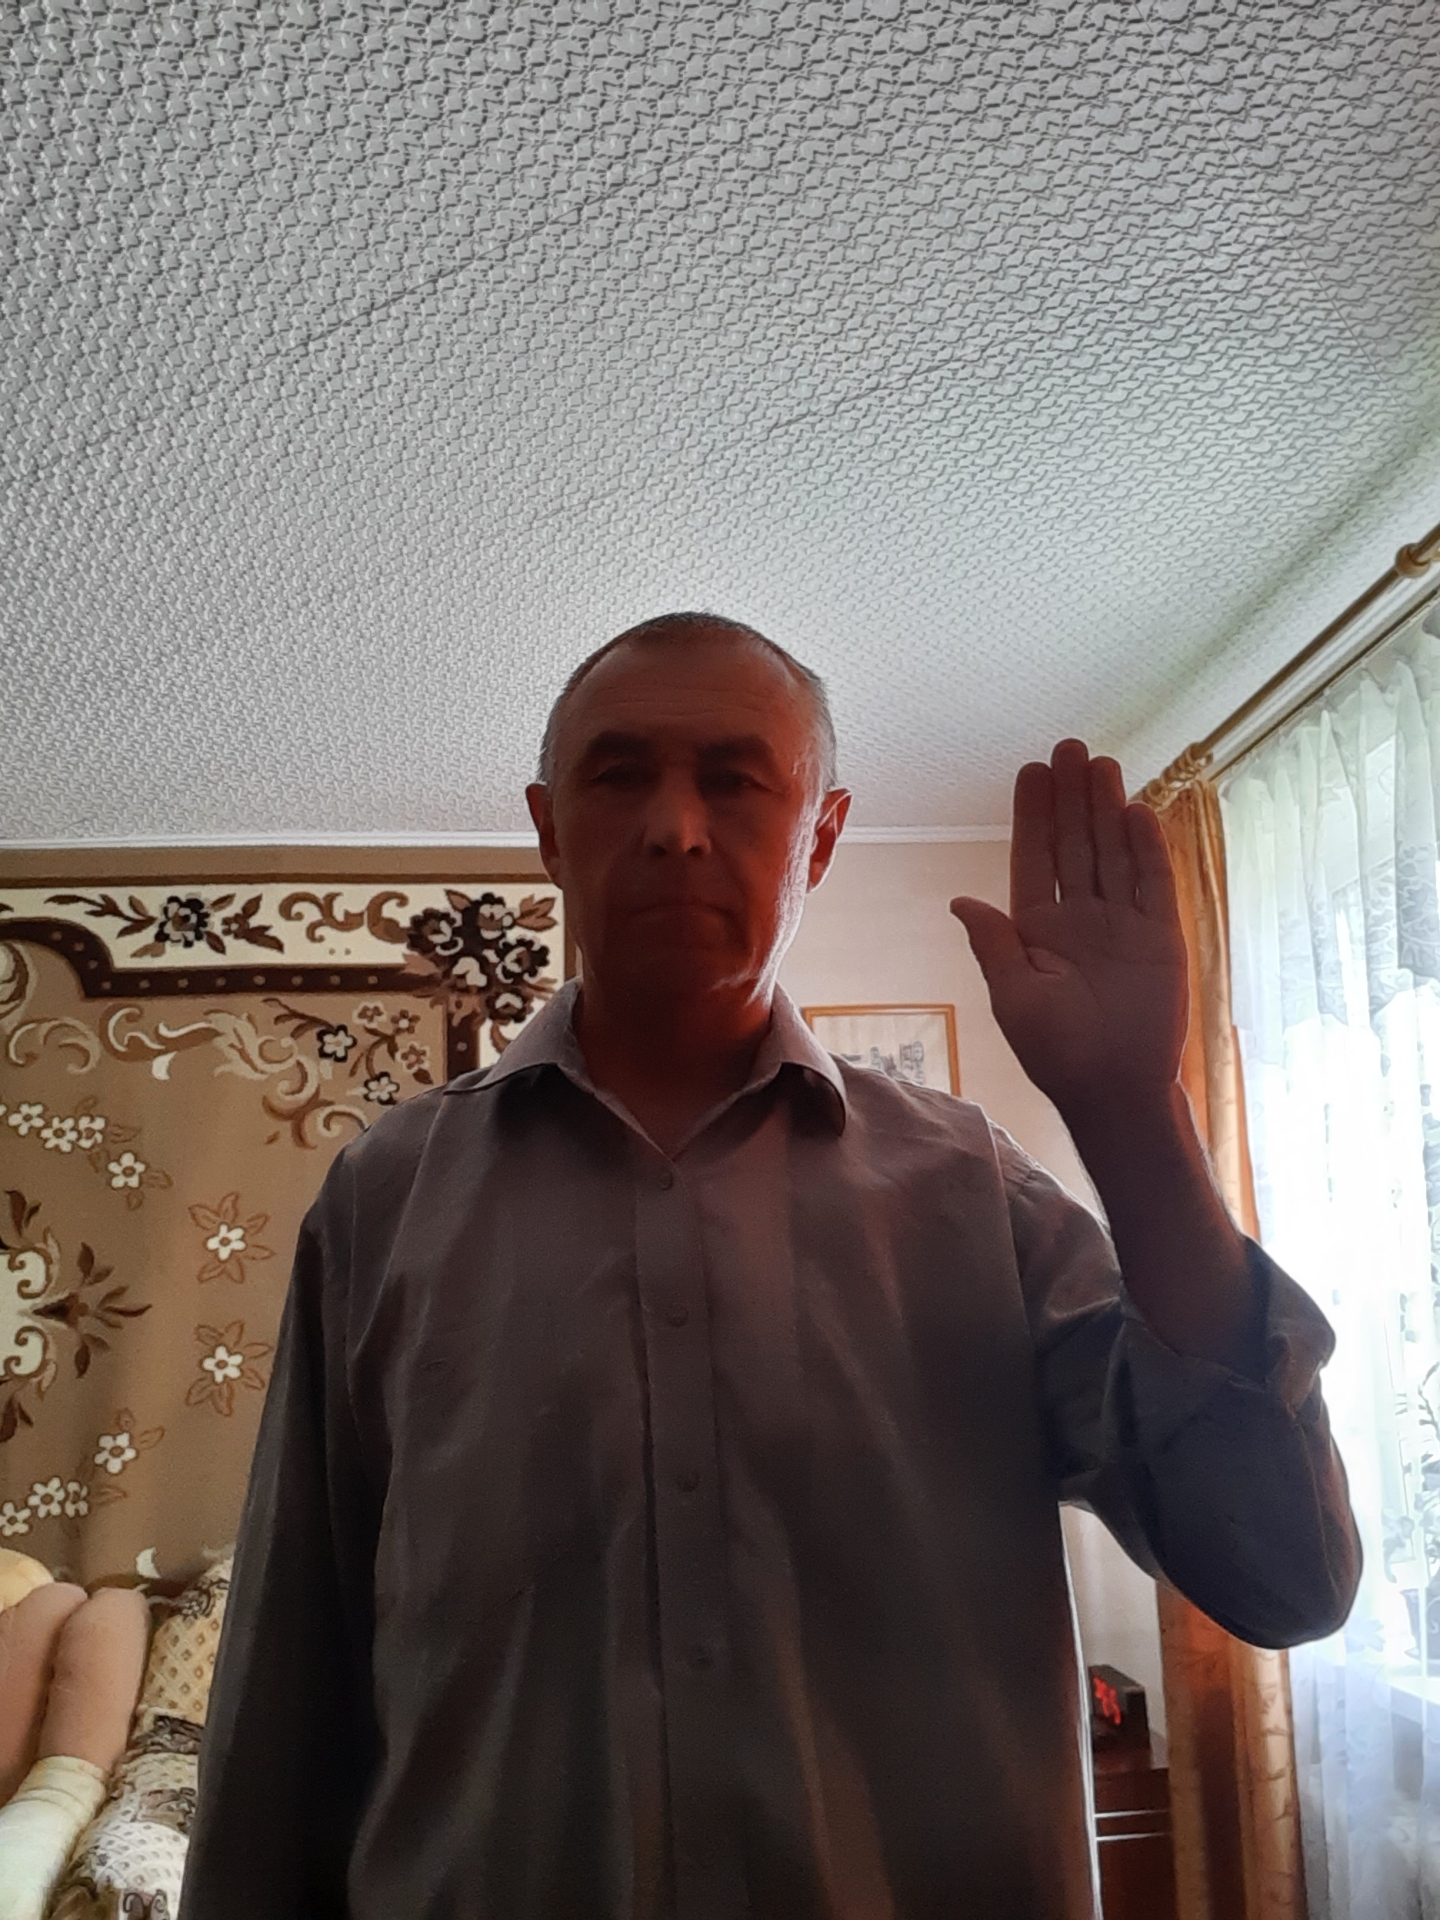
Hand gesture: stop